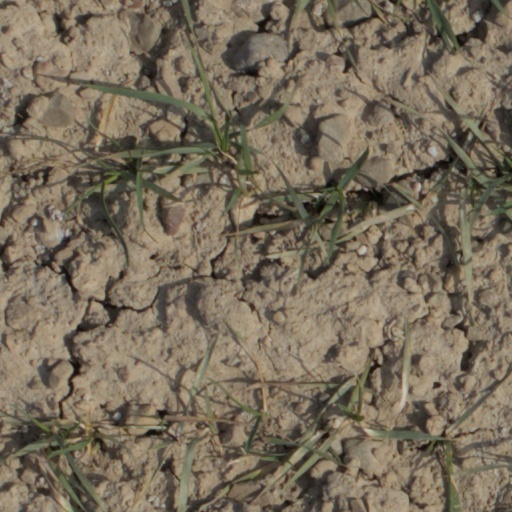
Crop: wheat